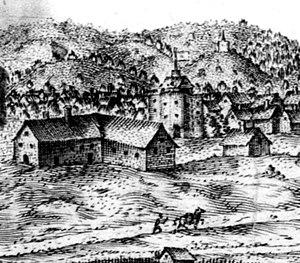
Le Curtain Theatre, ou simplement le Curtain, est un théâtre de l'ère élisabéthaine situé à Curtain Close, Shoreditch. L'ouverture du théâtre remonte à 1577. On y représenta des pièces jusqu'en 1622.
Le terme East End est communément utilisé pour faire référence au East End of London, une aire géographique à Londres, marquée à l'est d'une ligne par les murailles médiévales de la cité de Londres et au nord de la Tamise, bien que ses limites ne soient pas officiellement fixées par des lignes universellement acceptées. L'utilisation du terme, péjorative à l'origine, est attestée à la fin du XIXᵉ siècle, alors que l'expansion de la population de la cité provoque une surpopulation extrême dans toute la zone, les pauvres et les immigrants se concentrant dans l'East End. Ces problèmes sont exacerbés par la construction des docks de St Katharine en 1827 et des terminus ferroviaires du centre de Londres, qui nécessite la destruction des anciens taudis, causant le déplacement d'importantes populations vers l'East End. En l'espace d'un siècle, l'East End devient synonyme de pauvreté, de surpopulation, de maladie et de criminalité.